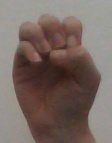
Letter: ha